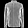
Label: Shirt